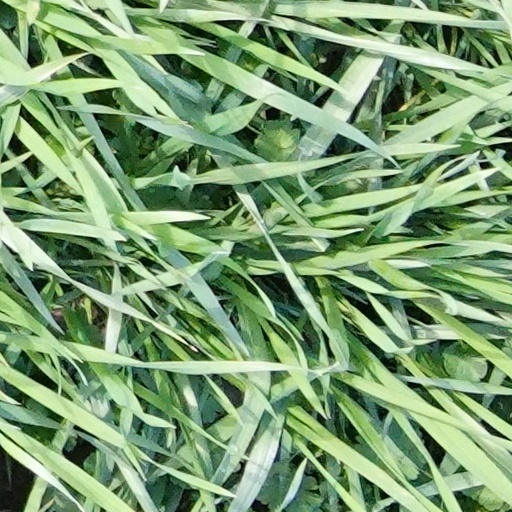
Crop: wheat